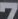
Number: 7